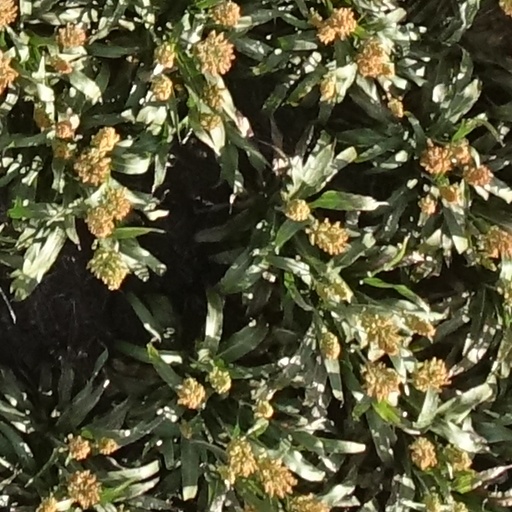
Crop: sorghum